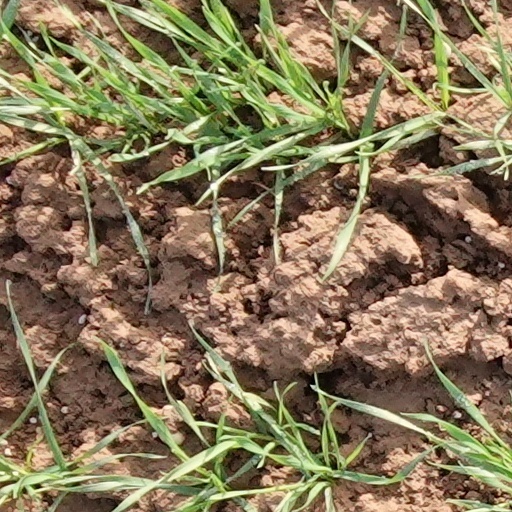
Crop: wheat